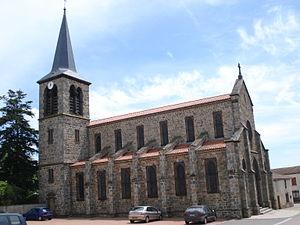
Vézelin-sur-Loire est une commune nouvelle française résultant de la fusion — au 1ᵉʳ janvier 2019 — des communes d'Amions, Dancé et Saint-Paul-de-Vézelin, située dans le département de la Loire, en région Auvergne-Rhône-Alpes.
Saint-Paul-de-Vézelin est une ancienne ancienne commune française située dans le département de la Loire en région Auvergne-Rhône-Alpes. Depuis le 1ᵉʳ janvier 2019, elle est une commune déléguée de Vézelin-sur-Loire.